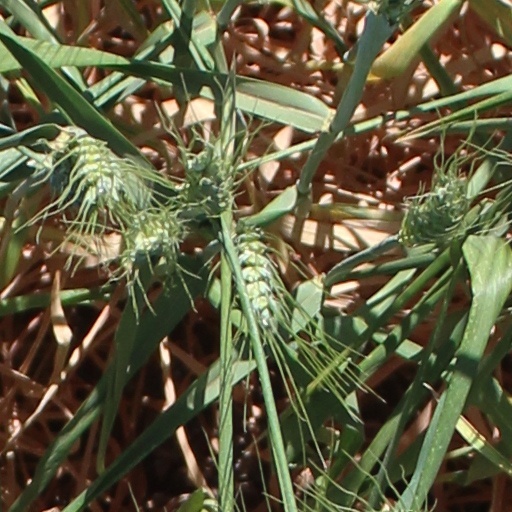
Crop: wheat